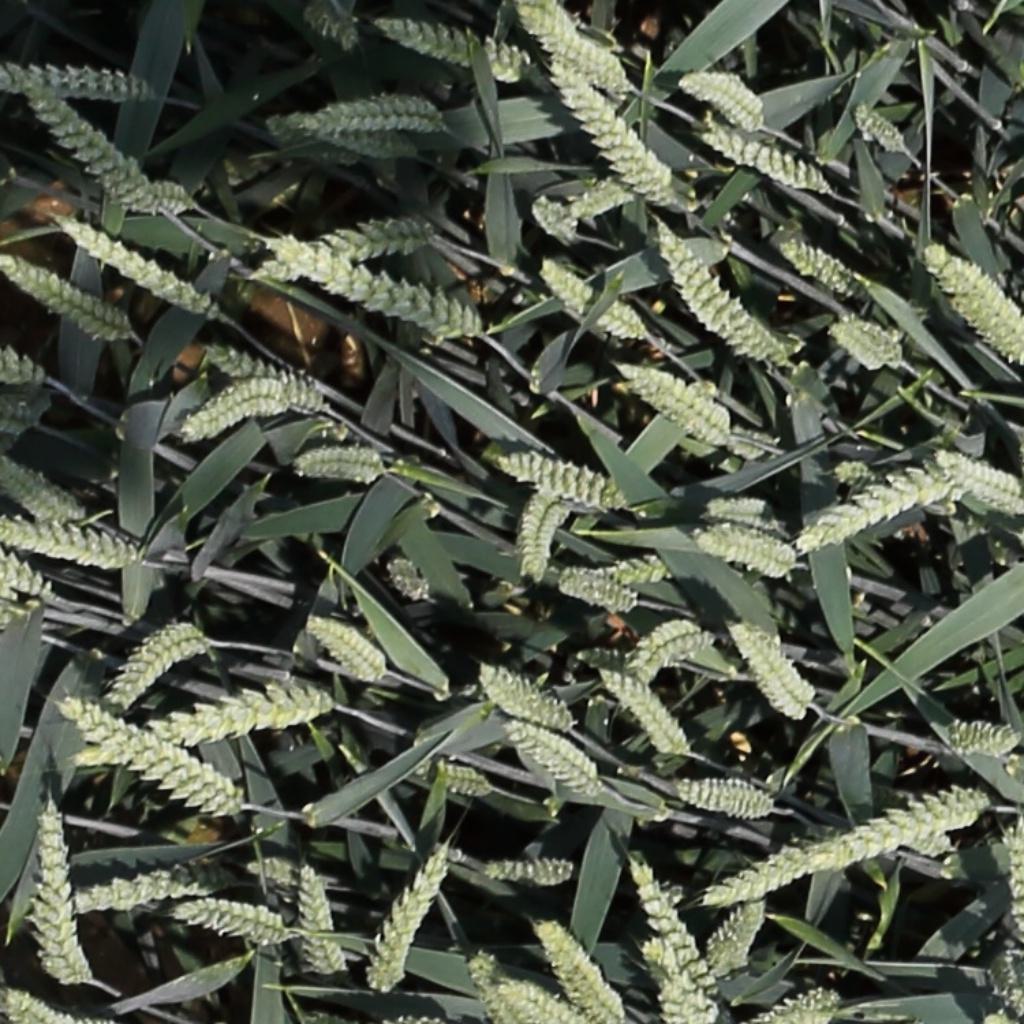
Country: Switzerland
Location: Usask
Wheat development stage: Filling